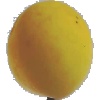
Label: Peach 2